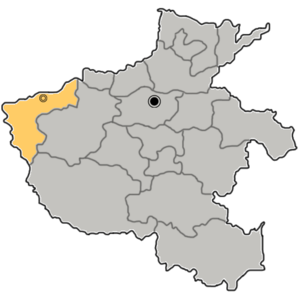
Sanmenxia
Sanmenxia-prefekturets beliggenhed i Henan
Sanmenxia er en kinesisk by på præfekturniveau i provinsen Henan i det centrale Kina. Præfekturet har et areal på 10.475 km², og en befolkning der i 2003 ansloges til 2,2 millioner mennesker.